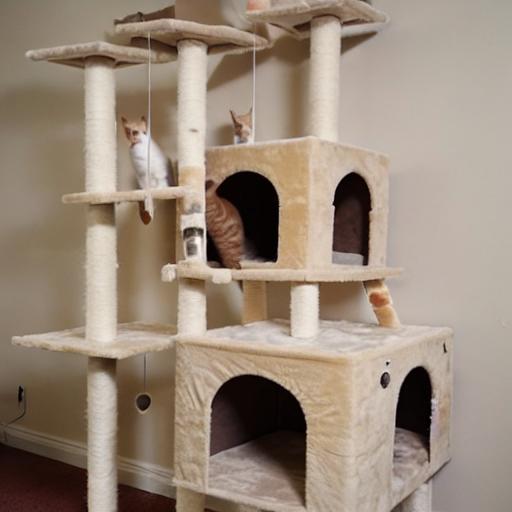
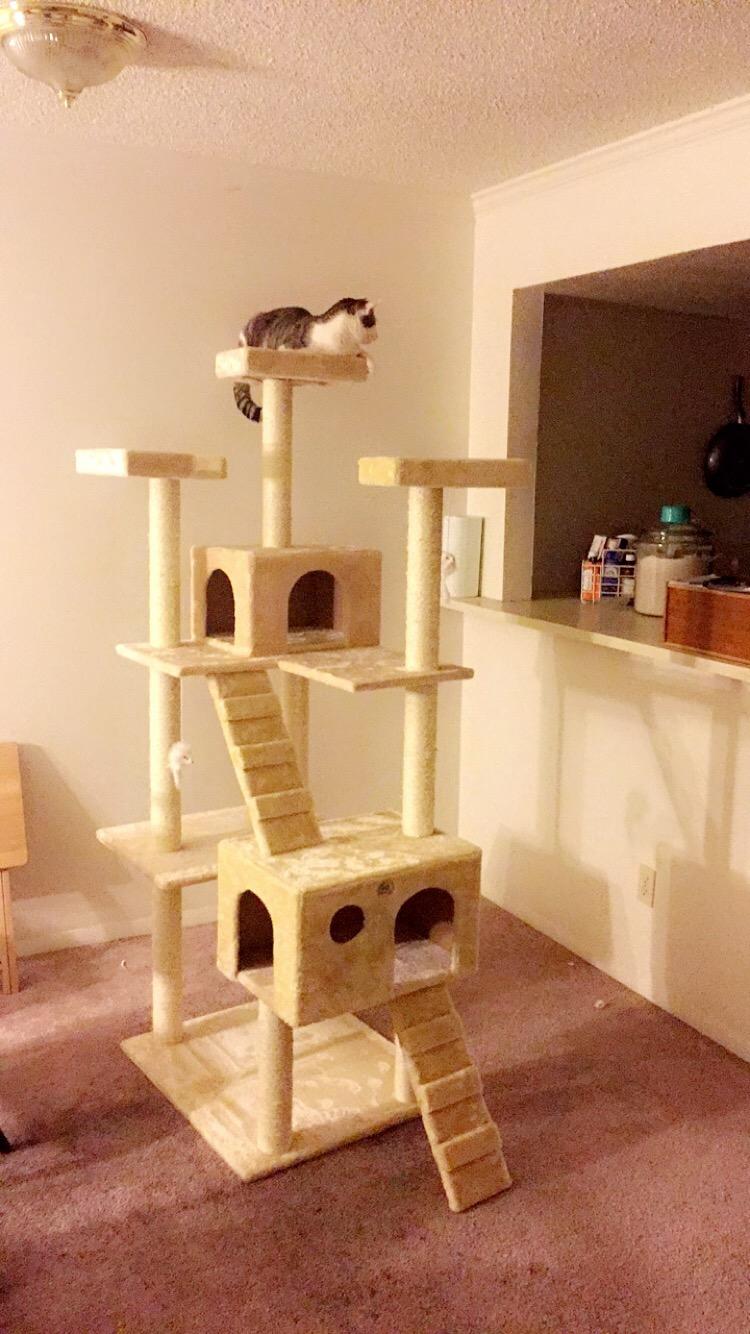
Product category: items_cat tree
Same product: no